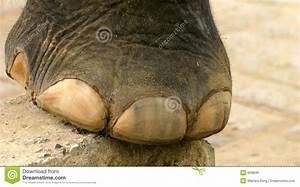
Label: elephant